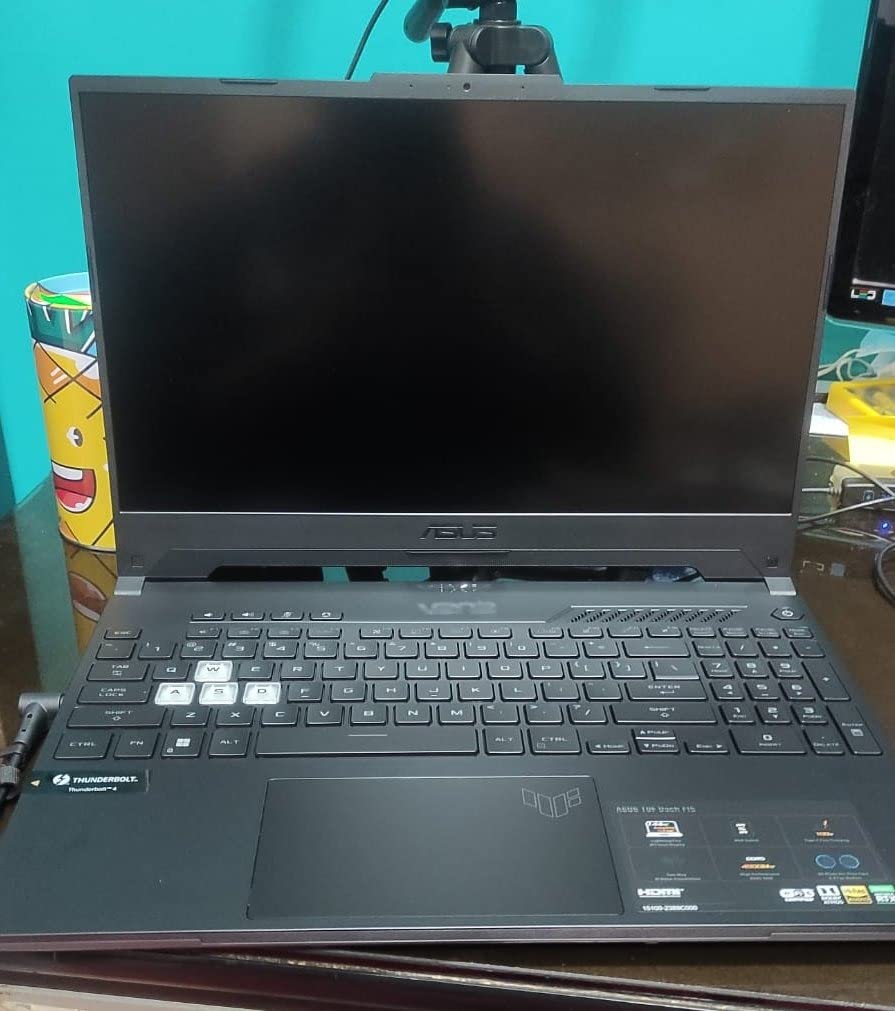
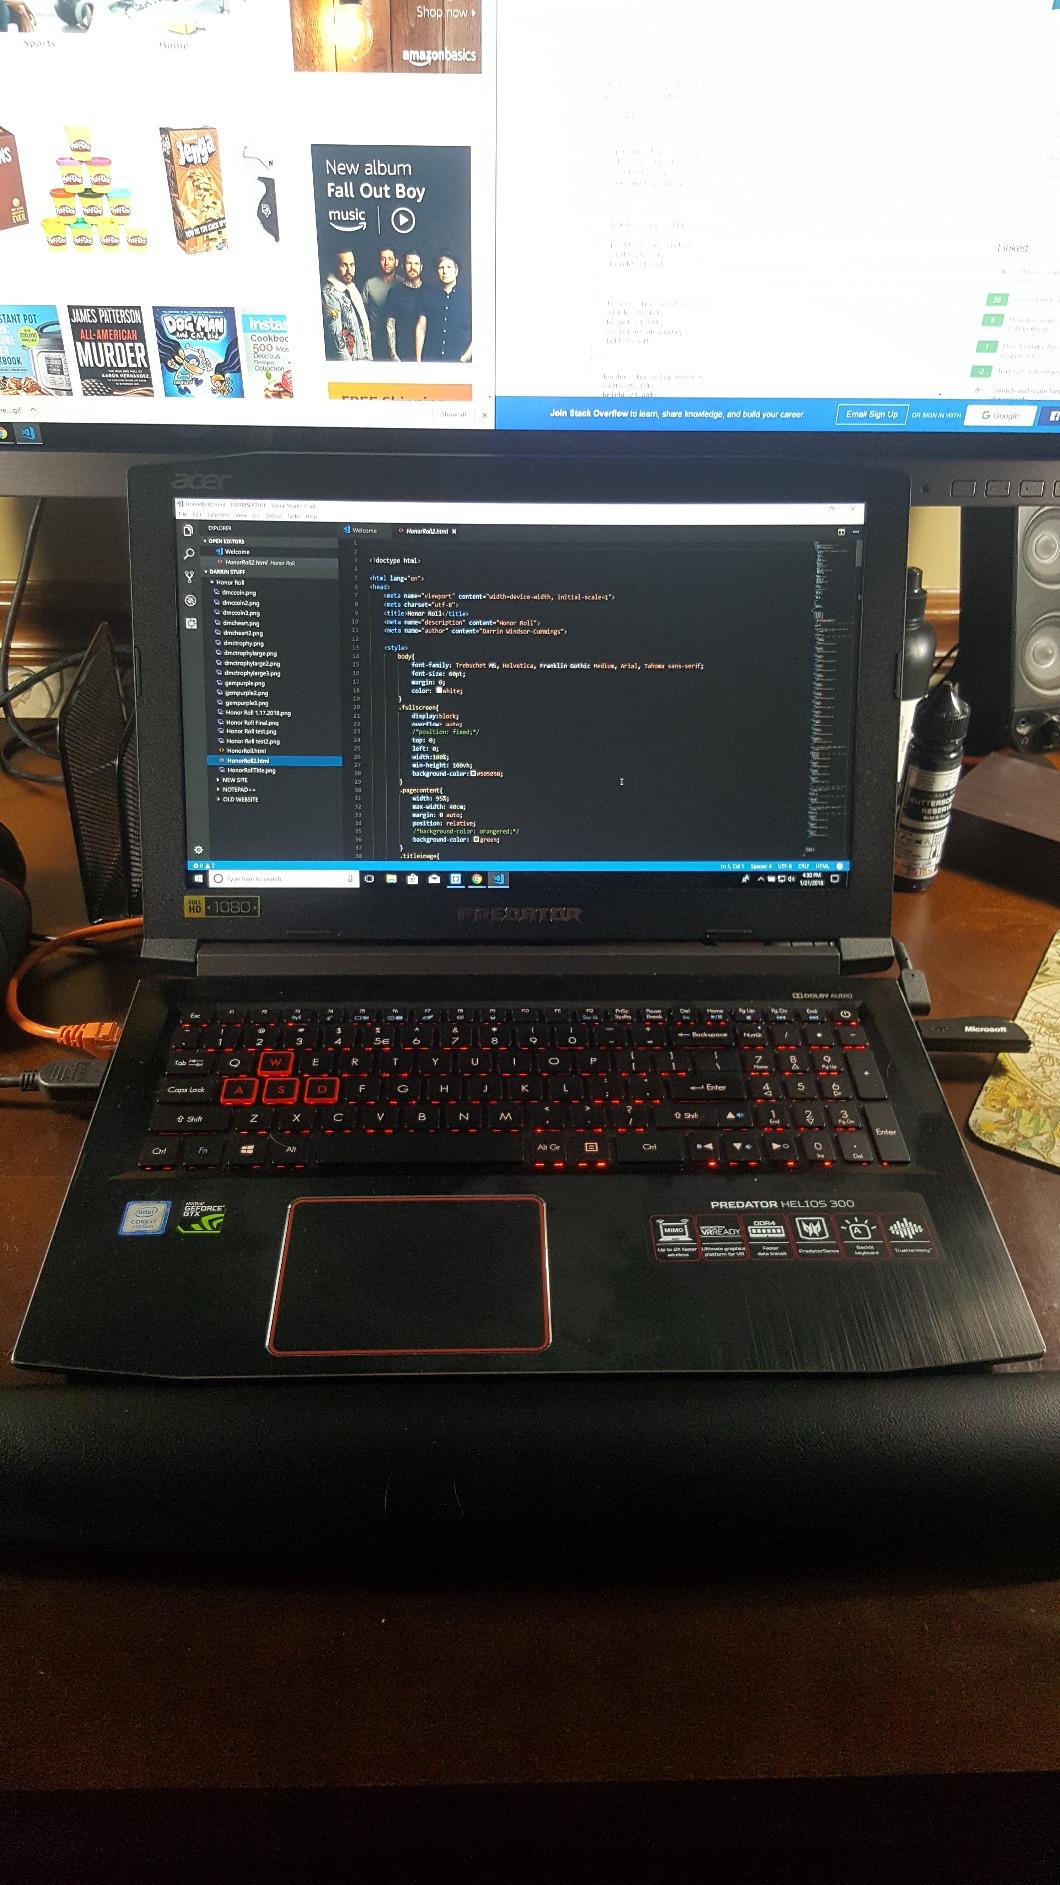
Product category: laptop
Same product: no